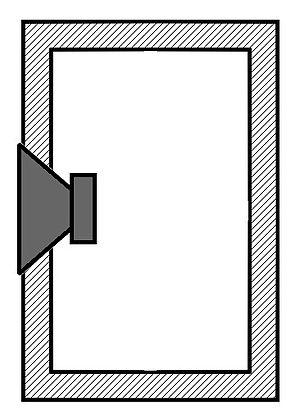
Croquis d'une enceinte close
Une enceinte est un coffret comportant un ou plusieurs haut-parleurs, permettant la reproduction du son à partir d'un signal électrique fourni par un amplificateur audio. La partie amplification peut être intégrée ou non à l'enceinte, et des dispositifs électroniques comme des filtres sont souvent incorporés.